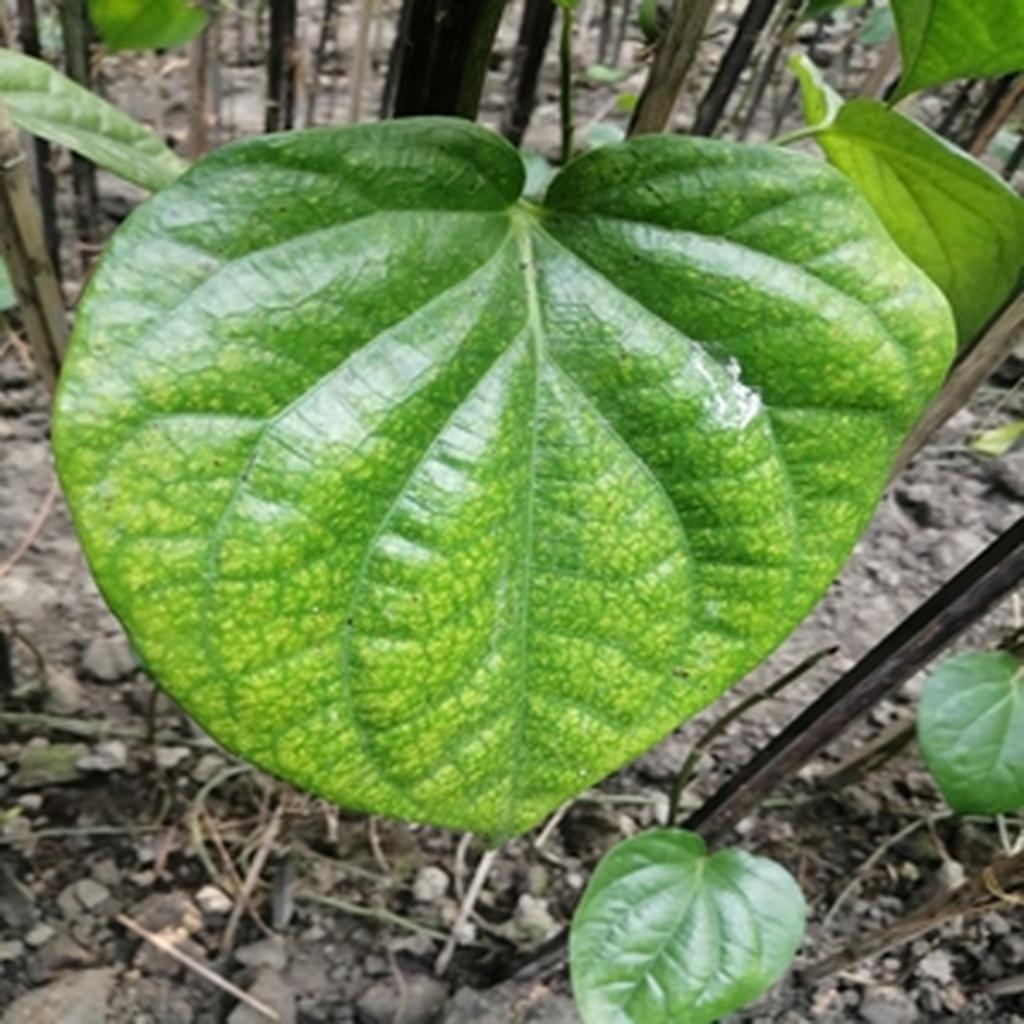
Label: Leaf_Spot